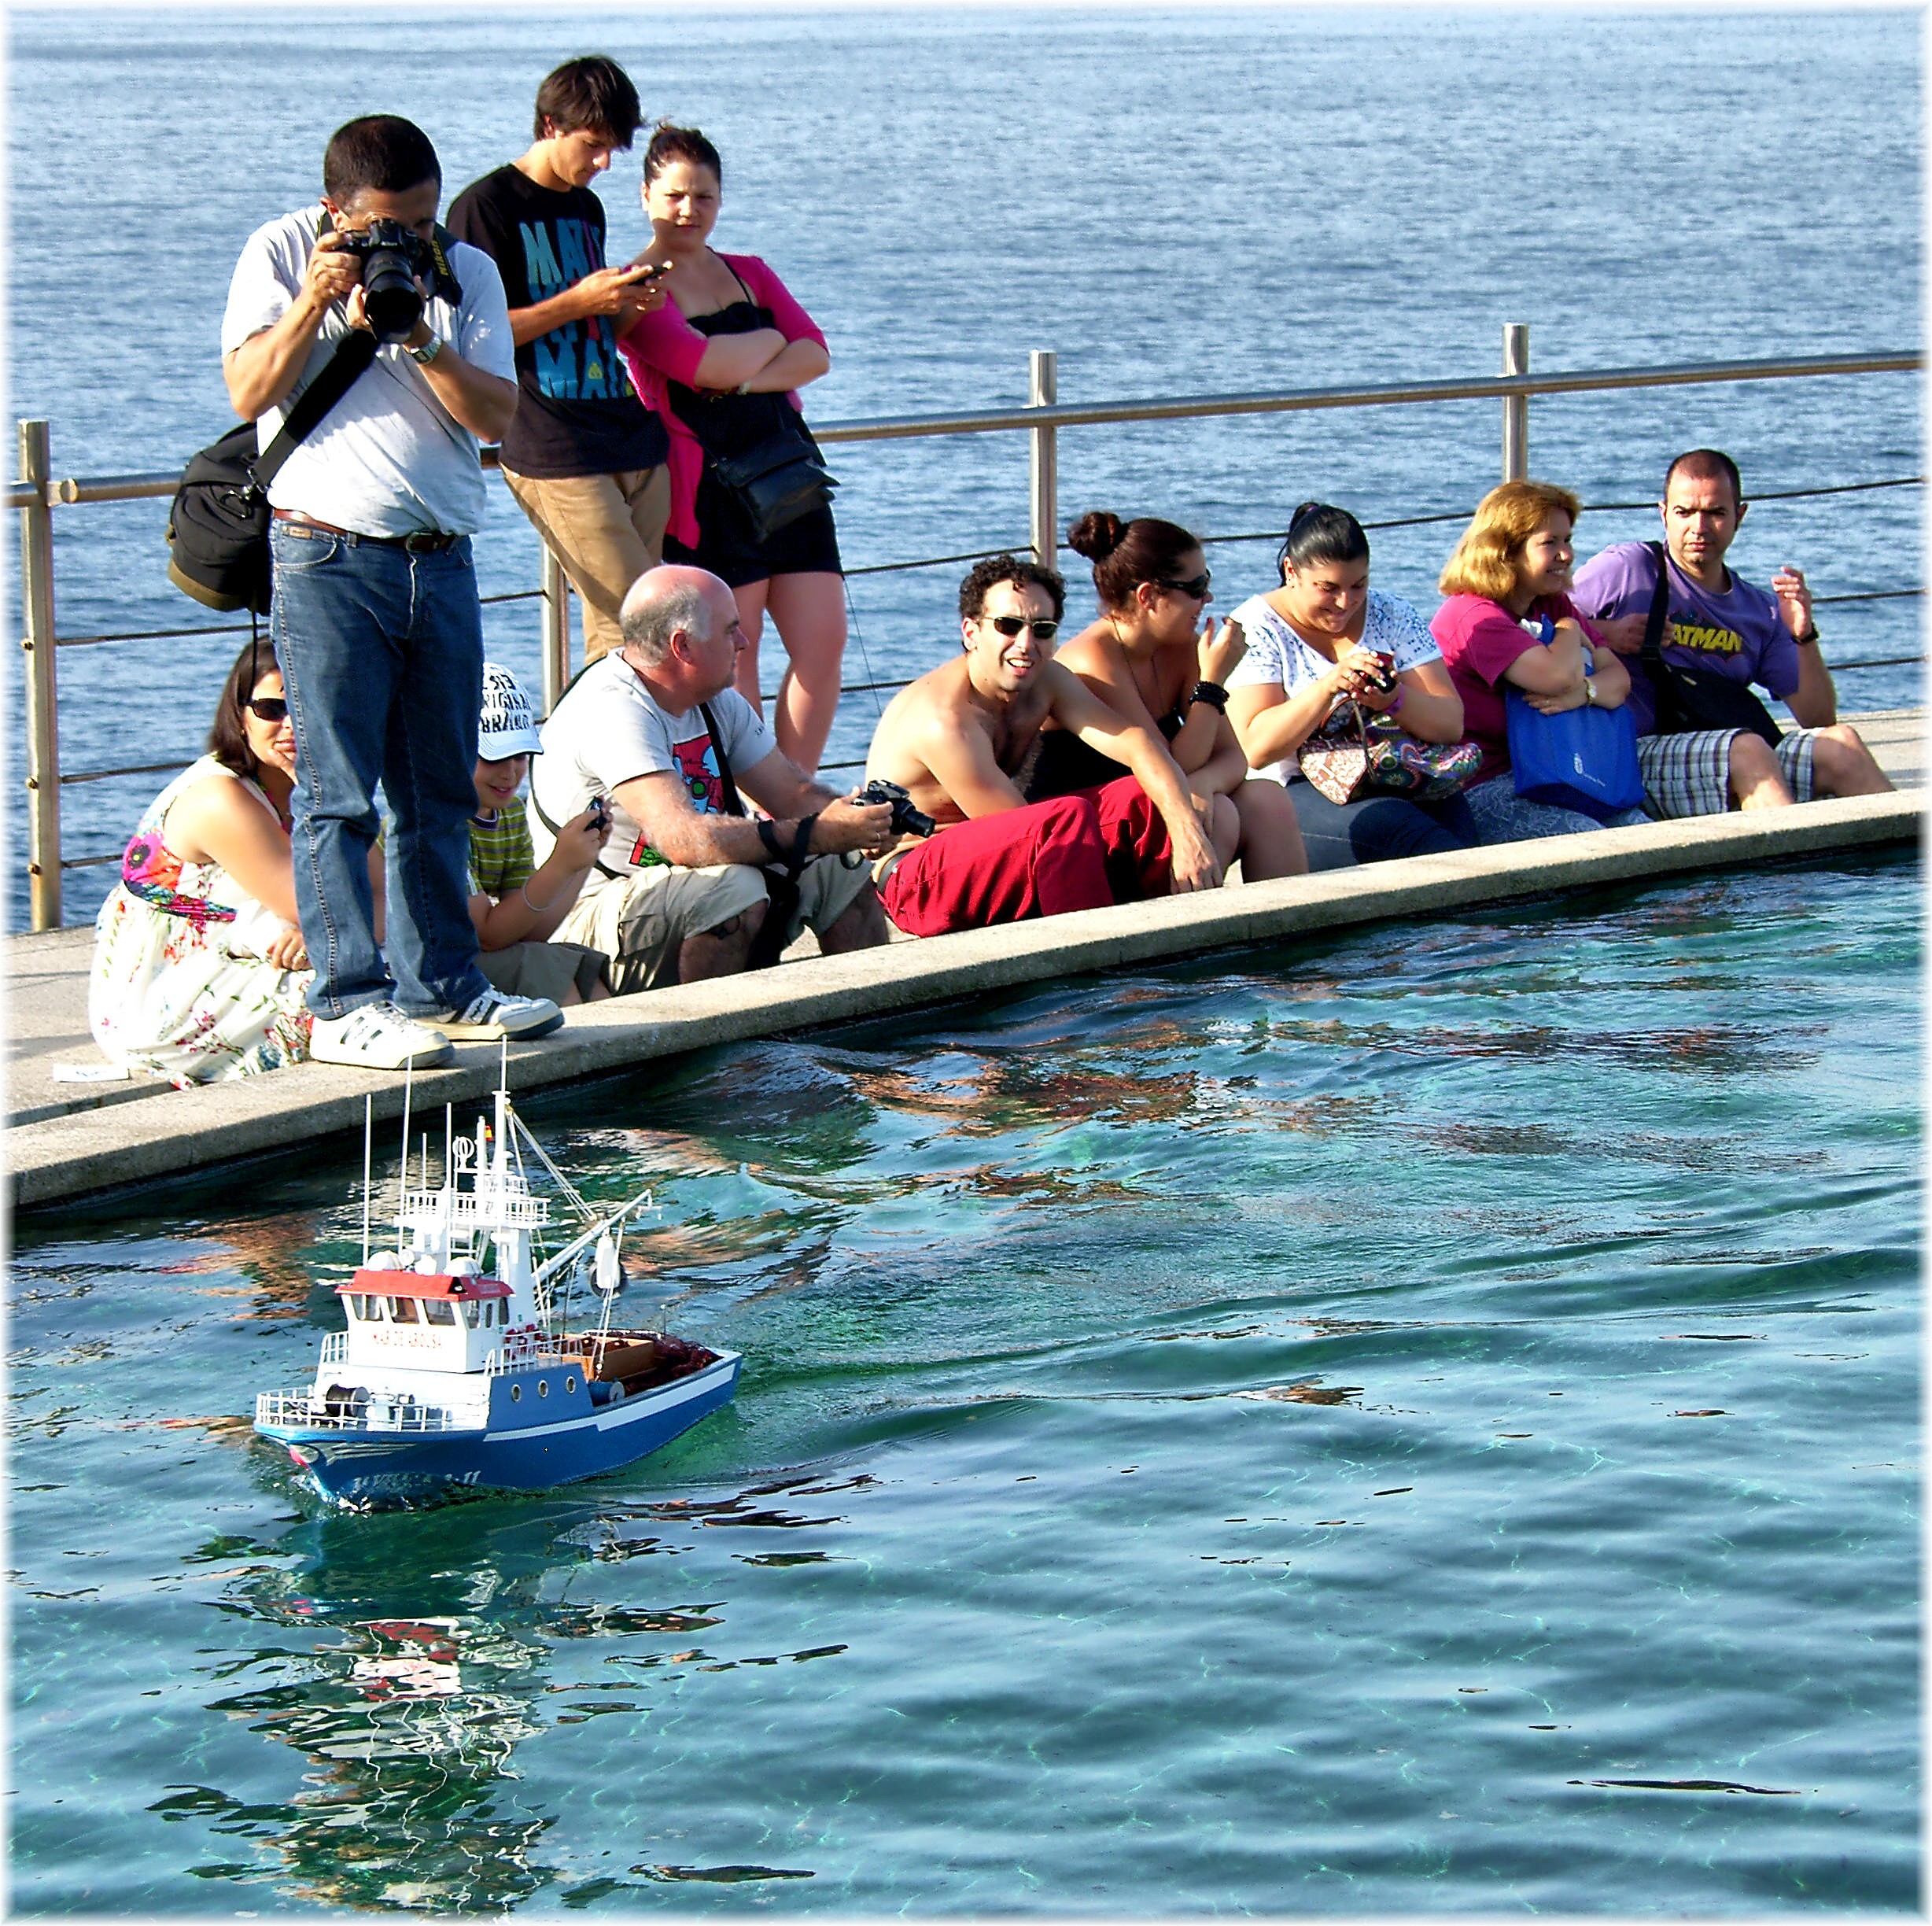
sea, water, people, boat, europe, paddle, vehicle, spain, espagne, team, sports, boating, europa, mar, agua, estanque, gente, galicia, mygearandme, reflexions, watercraft, rowing, espana, raft, galiza, auga, xente, corunna, galice, paseomaritimo, modelismo, maquetismo, modelismonaval, torremileniun, maquetas, lacoruna, acoru a, coru a, water sport, watercraft rowing